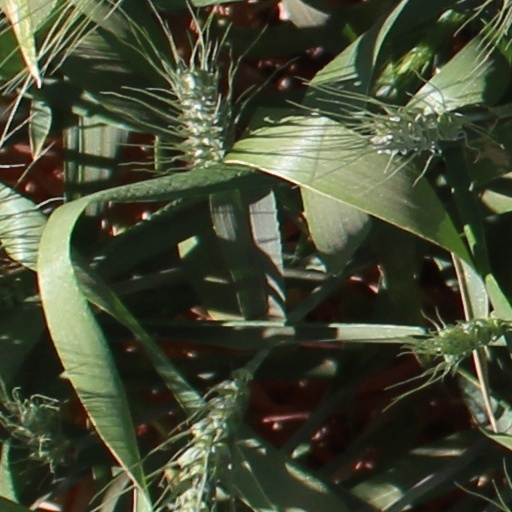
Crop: wheat